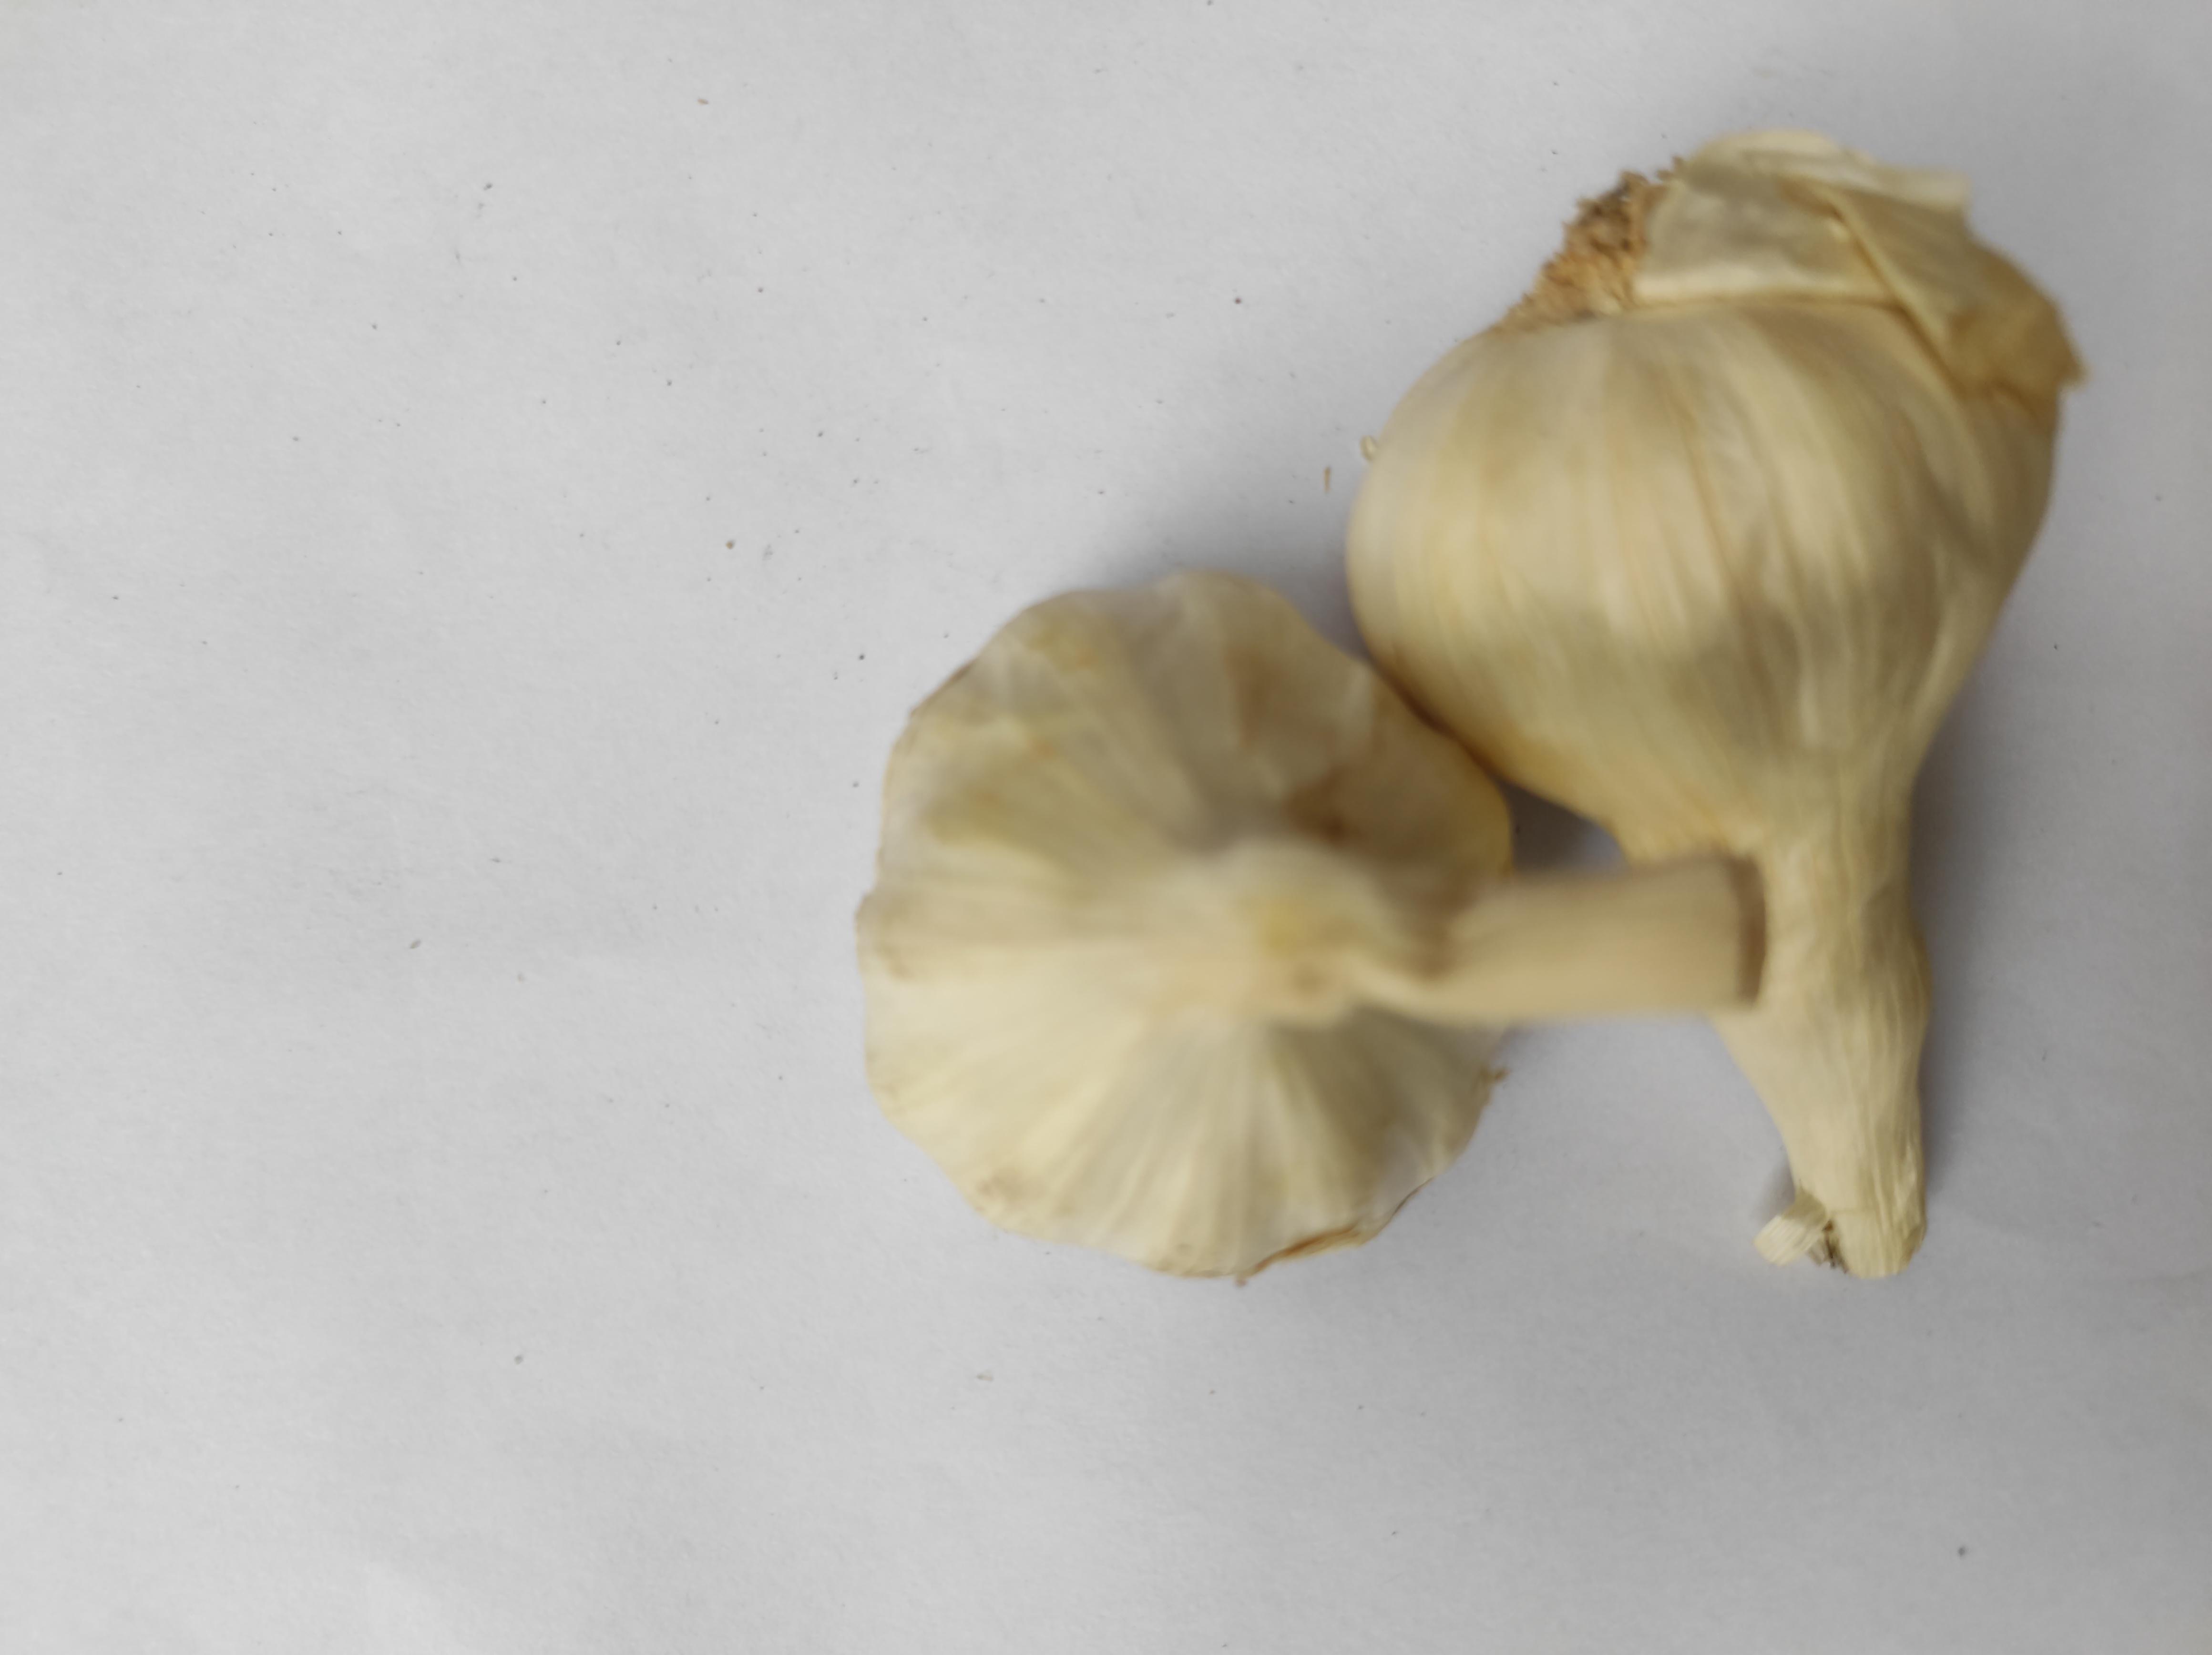
Label: Garlic